Moritz Thomsen

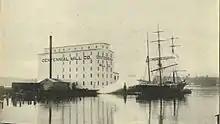
Chinese ship in harbor of Thomsen's family business circa 1898

Thomsen was born in 1915 into a wealthy American family in Seattle. His namesake was his grandfather, a powerful Washington businessman. Charlie, his father, was President of Centennial Mills (Krusteaz Brand) and a multi-millionaire at the turn of the 20th century. As detailed in his memoirs, his relationship with his father was extremely strained, with Thomsen describing the man as "tyrannical."